Peyton Place (TV series)

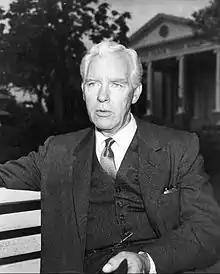
Warner Anderson as Matthew Swain

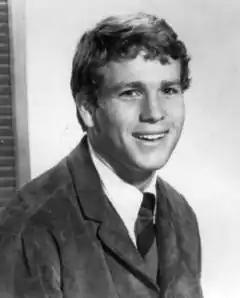
Ryan O'Neal as Rodney Harrington

The following characters appear in the closing credits, initially as "featuring", and then as "co-starring" or "also starring":